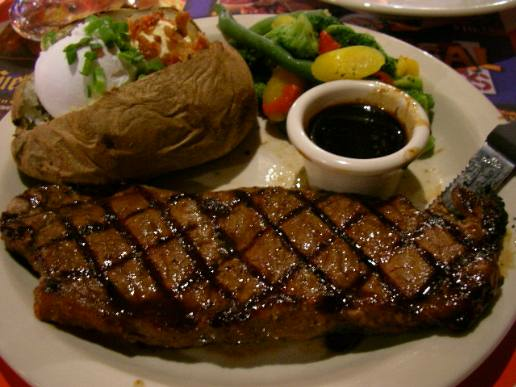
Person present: No